Van Hare Effect

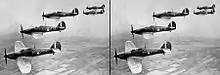
Two identical images of a historic photo of a flight of RAF Hawker Hurricanes are placed side-by-side to demonstrate the Van Hare Effect, where a 2D image can be artificially perceived as if it is stereoscopic.

No special glasses, filters, colored lens or other apparatus are required to employ the Van Hare Effect. Simply by utilizing the cross-eyed viewing technique, the resulting pair of identical images are seen in three-dimensions, even if there are no stereoscopic differences based on the interstitial distance included in the image being viewed.